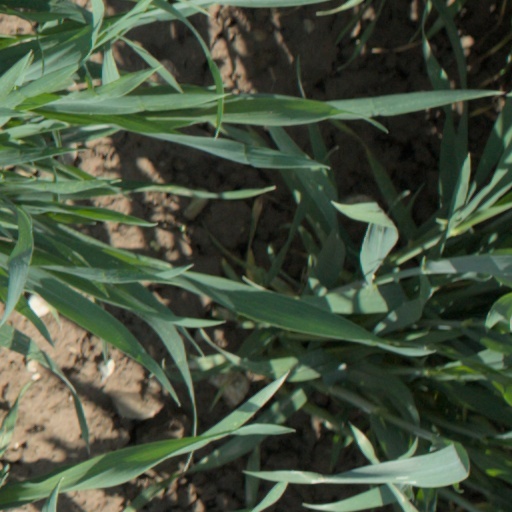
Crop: wheat